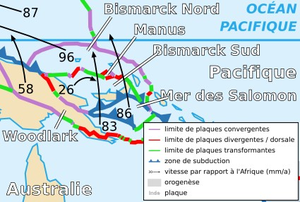
Carte de la plaque de Bismarck Sud
La plaque de Bismarck Sud est une microplaque tectonique de la lithosphère de la planète Terre. Sa superficie est de 0,00762 stéradians. Elle est généralement associée à la plaque pacifique.